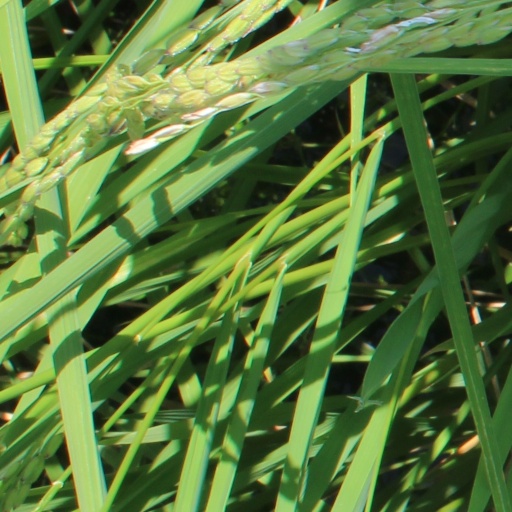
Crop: rice